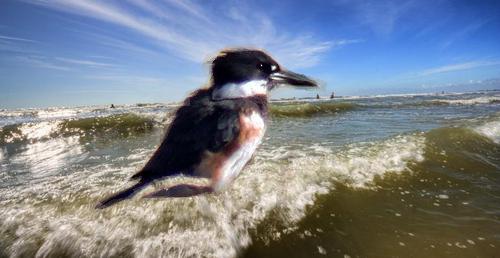
Bird species: Belted_Kingfisher
Bird type: landbird
Background: water